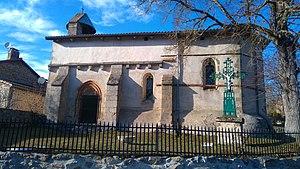
église, vue de l'extérieur
Fayet-Ronaye est une commune française, située dans le département du Puy-de-Dôme en région Auvergne-Rhône-Alpes.